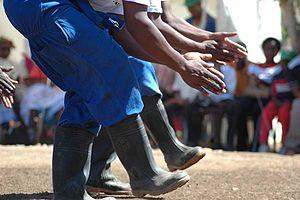
Personnes dansant le Gumboot.Français
Amazing Race 1 est la première saison de la téléréalité Amazing Race, version française de la téléréalité américaine The Amazing Race. Elle regroupe neuf binômes dans une course autour du monde, avec un grand prix de 50 000 euros. L'émission est animée par Alexandre Delpérier.
Le Gumboot, parfois nommé Gumboot dancing ou gumboot dance, est un type de danse africaine percussive se pratiquant à l'aide de bottes de caoutchouc. En général, les danseurs portent tous ce type de bottes et effectuent une chorégraphie sur un rythme de percussion et de chants.